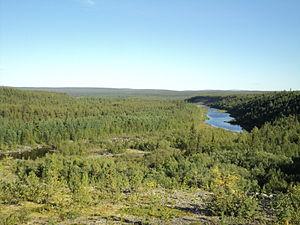
La péninsule de Kola ou presqu'île de Kola est une péninsule située au nord de la Russie occidentale, à l'intérieur du Cercle arctique. Elle est entourée à l'ouest par la Finlande, au nord par la mer de Barents et à l'est et au sud par la mer Blanche.
L'oblast de Mourmansk est une division territoriale ou oblast de la fédération de Russie. Sa capitale administrative est la ville de Mourmansk.
La Touloma est un fleuve côtier de Russie qui coule dans la péninsule de Kola.